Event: Ecuador Earthquake
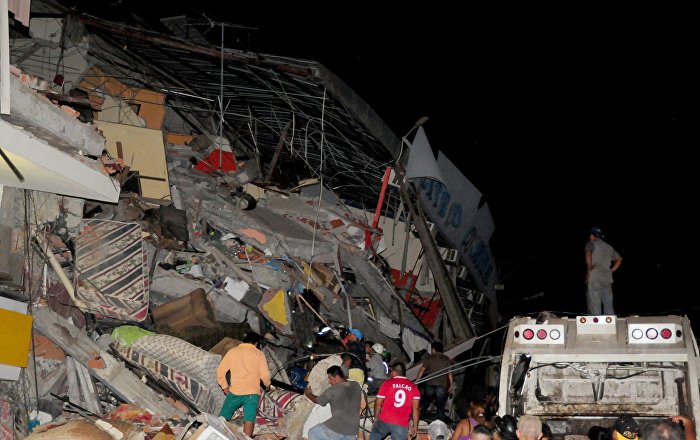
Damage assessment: damage